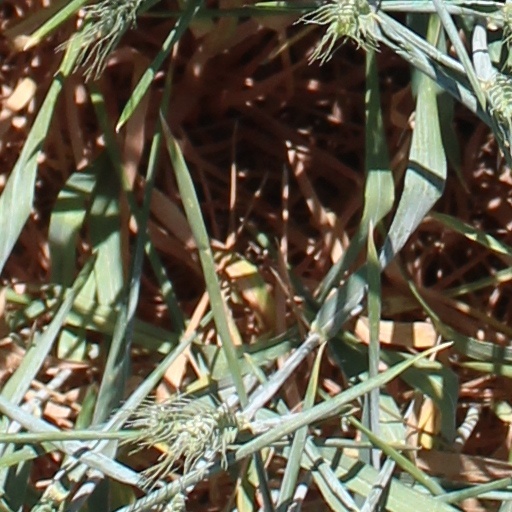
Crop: wheat